World Cyber Games 2013

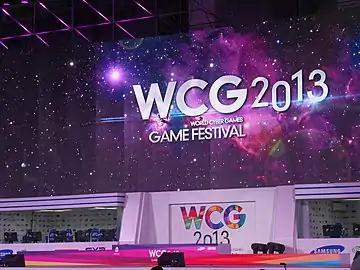
WCG 2013 Grand Final in Kunshan, China

The 2013 World Cyber Games (also known as WCG 2013) took place from 28 November to 1 December 2013 in Kunshan, Jiangsu, China. It was the third time the World Cyber Games was held in China. The event hosted 500 players from 40 countries